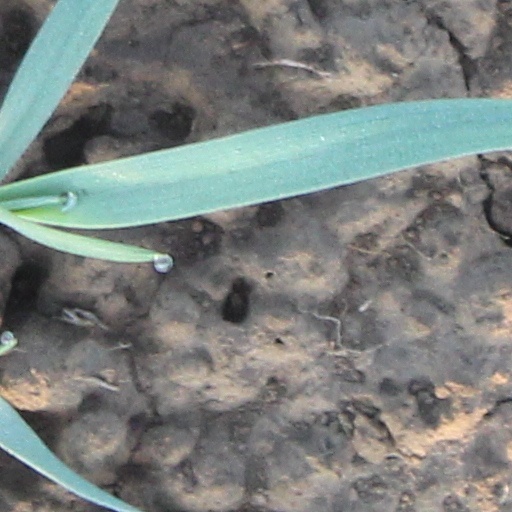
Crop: wheat